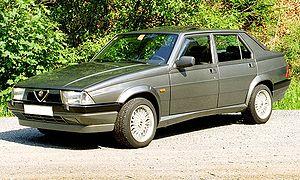
Alfa Romeo est une société de construction d'automobiles italienne fondée le 24 juin 1910 à Milan. Depuis 1986, ce constructeur automobile fait partie du groupe Fiat SpA et constitue depuis février 2007 une division de Fiat Group Automobiles SpA qui regroupe toutes les marques automobiles du groupe Fiat Chrysler Automobiles. Il était auparavant la propriété de l'État italien, à travers sa holding publique IRI, de 1933 à 1986.
L'histoire d'Alfa Romeo, le constructeur automobile italien, connu pour sa production d'automobiles aux caractères sportifs, a débuté le 24 juin 1910 avec la fondation à Milan de l'ALFA. En 1918, la société change son nom pour « Alfa Romeo » à la suite de l'acquisition de la société par Nicola Romeo.
L'Alfa Romeo 75 est un modèle de voiture du constructeur italien Alfa Romeo commercialisé entre 1985 et 1993. Ce modèle est l'ultime développement de la plateforme Transaxle, inaugurée par l'Alfetta en 1972. L'appellation "75" a été choisie pour célébrer les 75 ans du constructeur milanais lors de sa sortie.